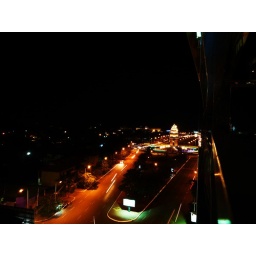
A roof top bar to chill out in the heart of the city.